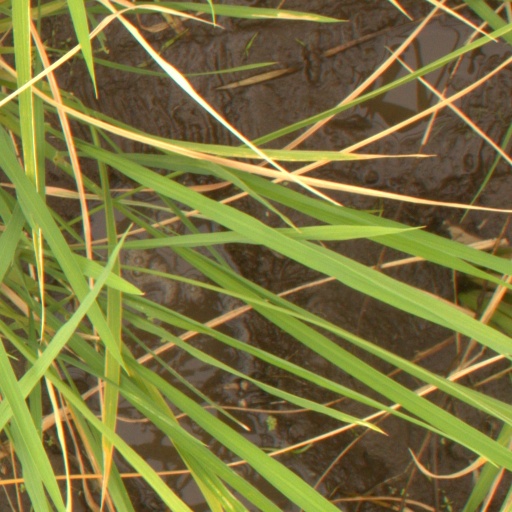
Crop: rice